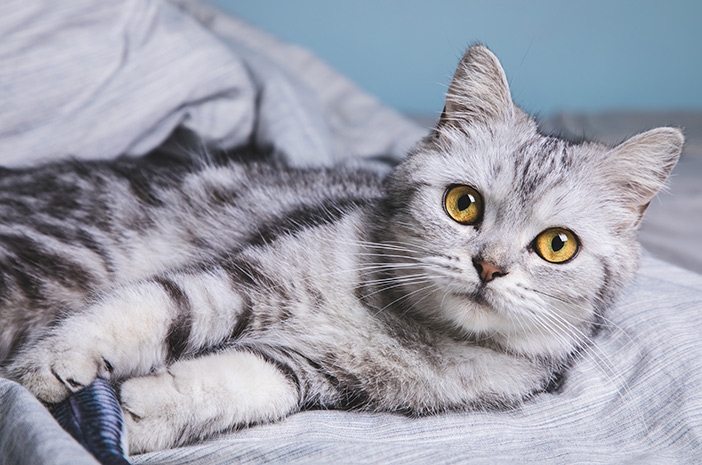
Cat breed: American shorthair